Asia Pop Comic Convention

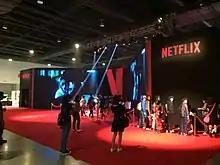
Booth of Netflix during APCC 2017

The 2017 convention took place on August 25 to 27 at SMX Convention Center, Pasay. Marvel once again hosted "Hall M" which featured never before scenes from upcoming video games, television series and movies such as "" and "Ant-Man and the Wasp". Netflix brought some of its "Stranger Things"' cast, namely Joe Keery and Noah Schnapp, who play Steve Harrington and Will Byers, and season two newcomers Dacre Montgomery, who plays Billy and Sadie Sink who plays Max.